Edgeøya

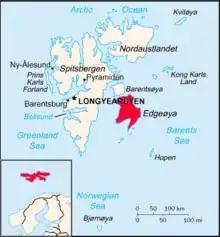
Location of Edgeøya in Svalbard

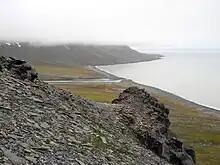
Kapp Lee and the Storfjorden

Edgeøya is located at geographical co-ordinates . To the west lies Storfjorden, which separates Edgeøya from Spitsbergen. To the north, the sound known as Freemansundet lies between Edgeøya and Barentsøya. In the northeast, Olgastretet separates Edgeøya from Kong Karls Land. Minor island groups lay to the east (Ryke Yseøyane) and to the south (Thousand Islands). The island's south coast in indented by its largest fjord, Tjuvfjorden. The island's northernmost point is Kapp Heuglin, a cape named in August 1870 for the German explorer Theodor von Heuglin (1824–76), during the Heuglin-Zeil expedition.